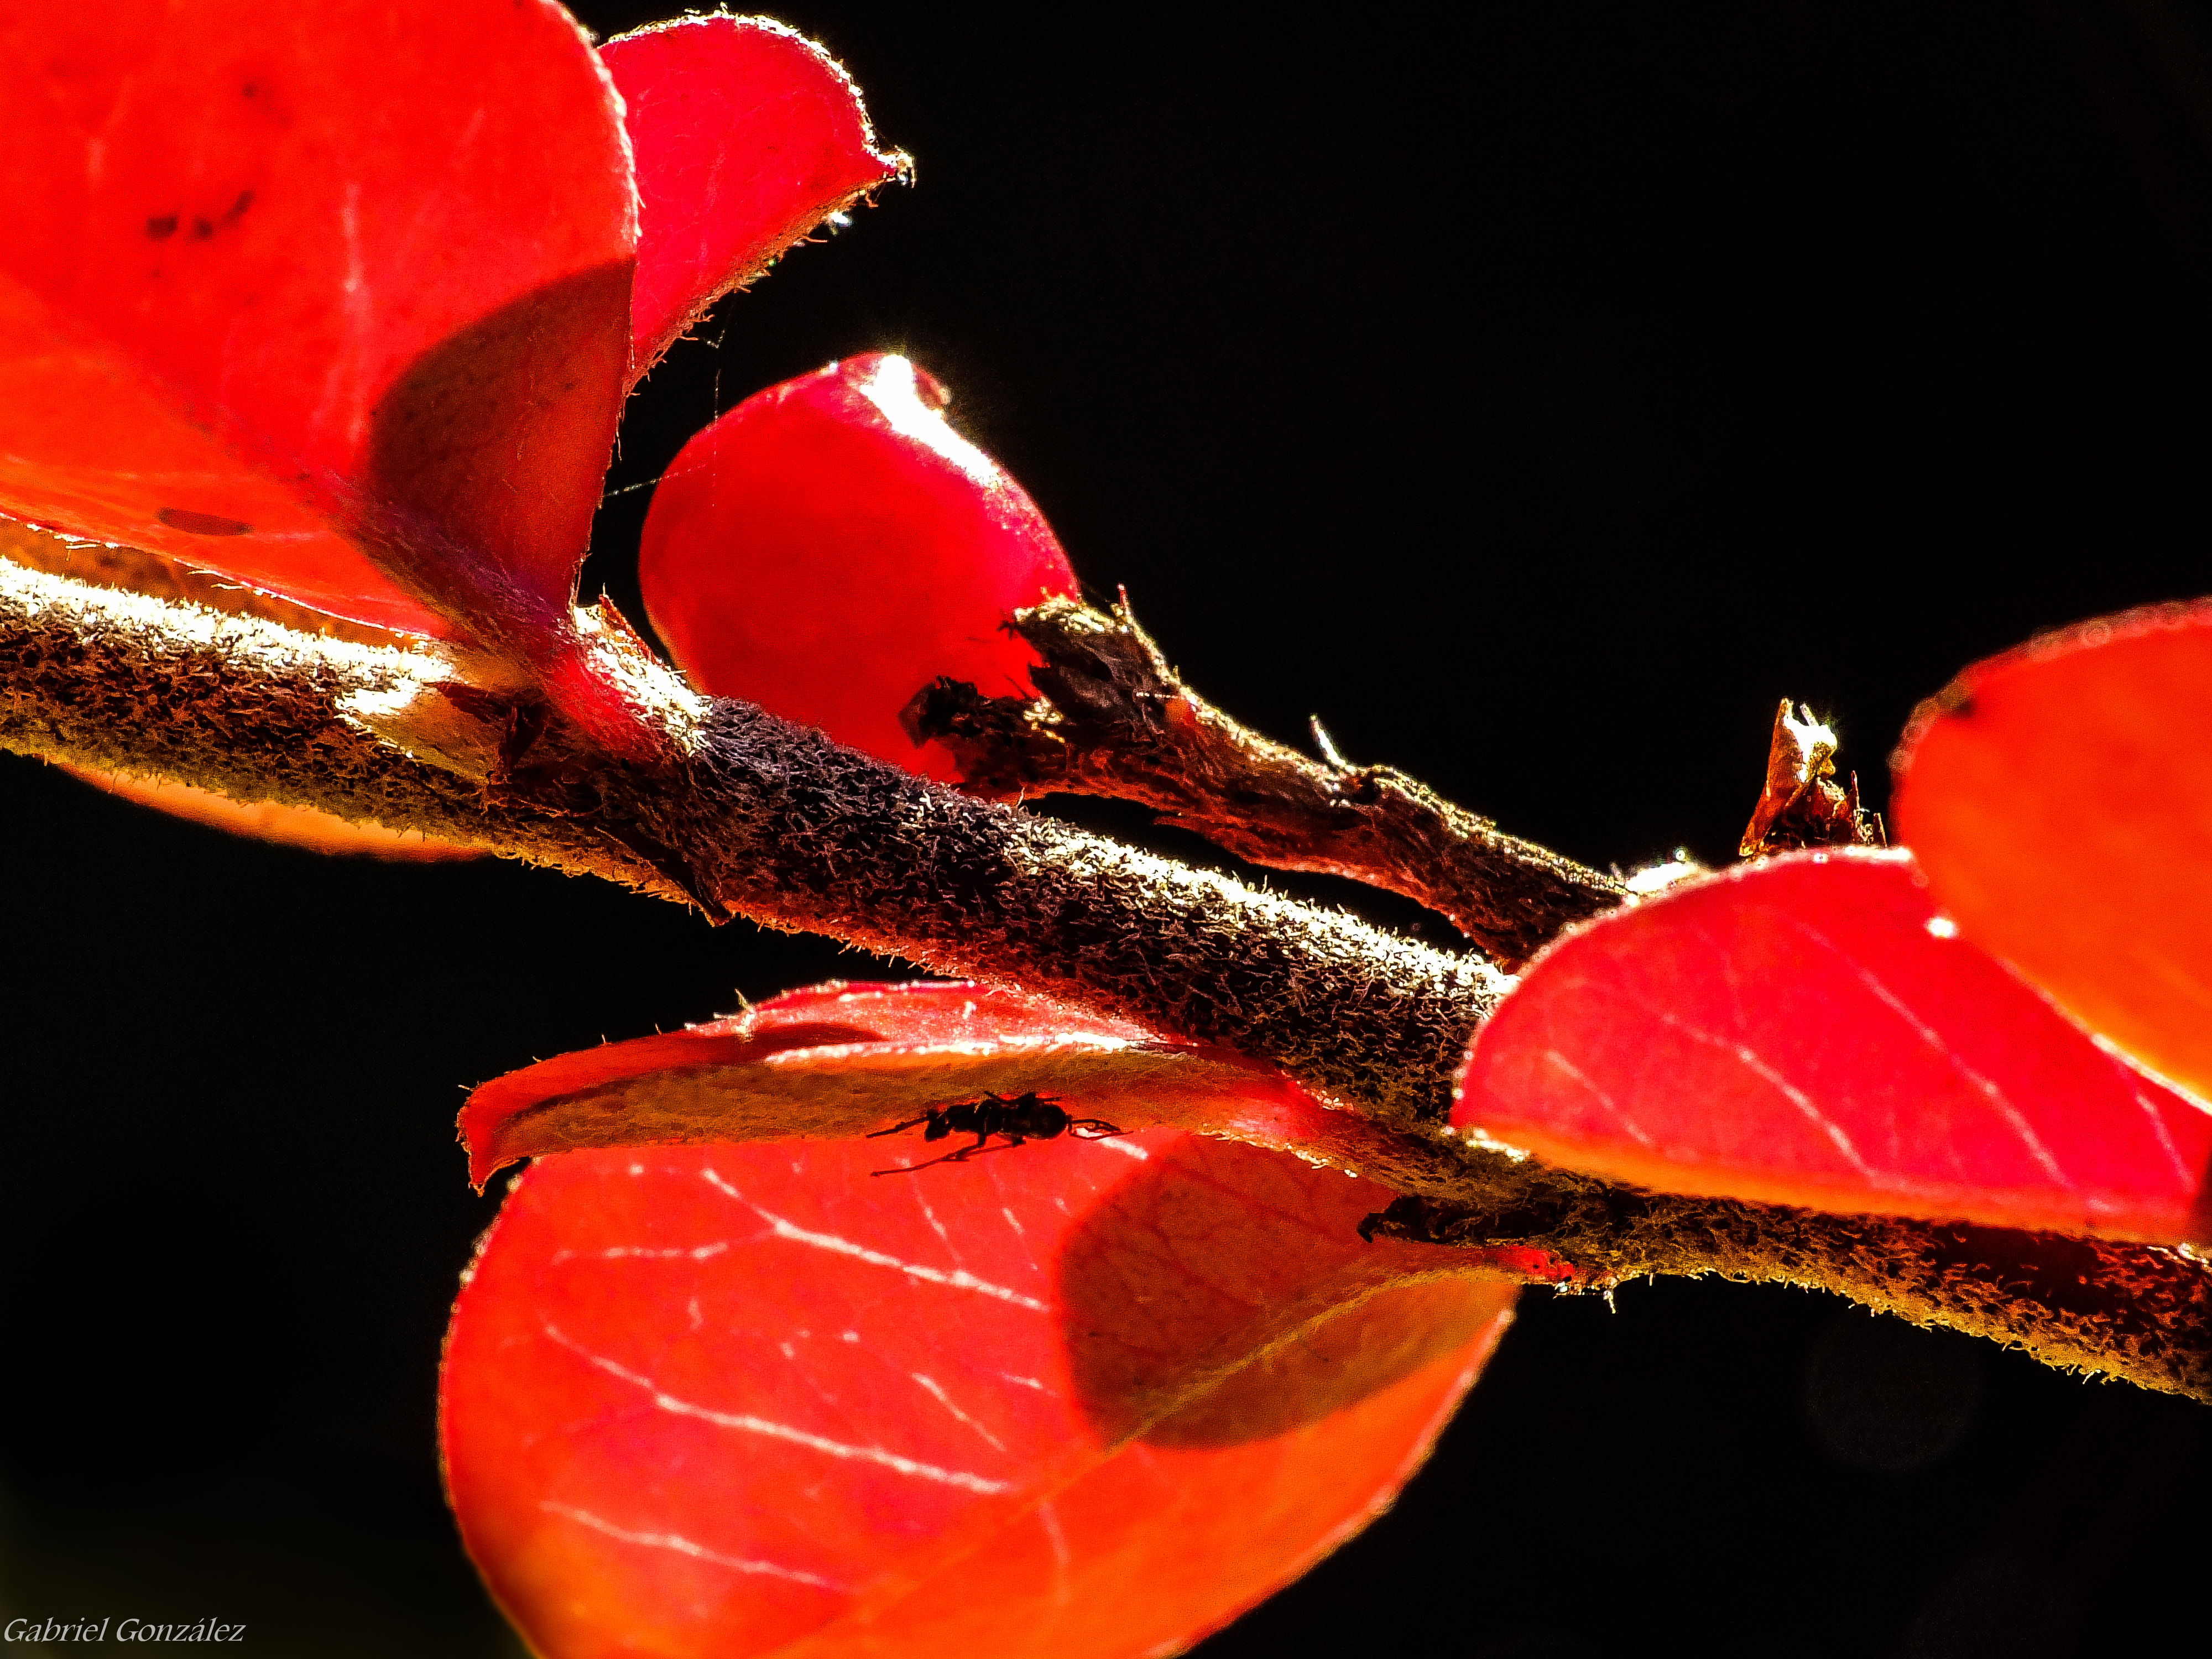
nature, branch, plant, photography, fruit, leaf, flower, petal, red, produce, color, macro, autumn, flora, flowers, close up, naturaleza, flores, ggl1, gaby1, xovesphoto, gphoto, raynox250, fujifilmxs1, macro photography, flowering plant, land plant